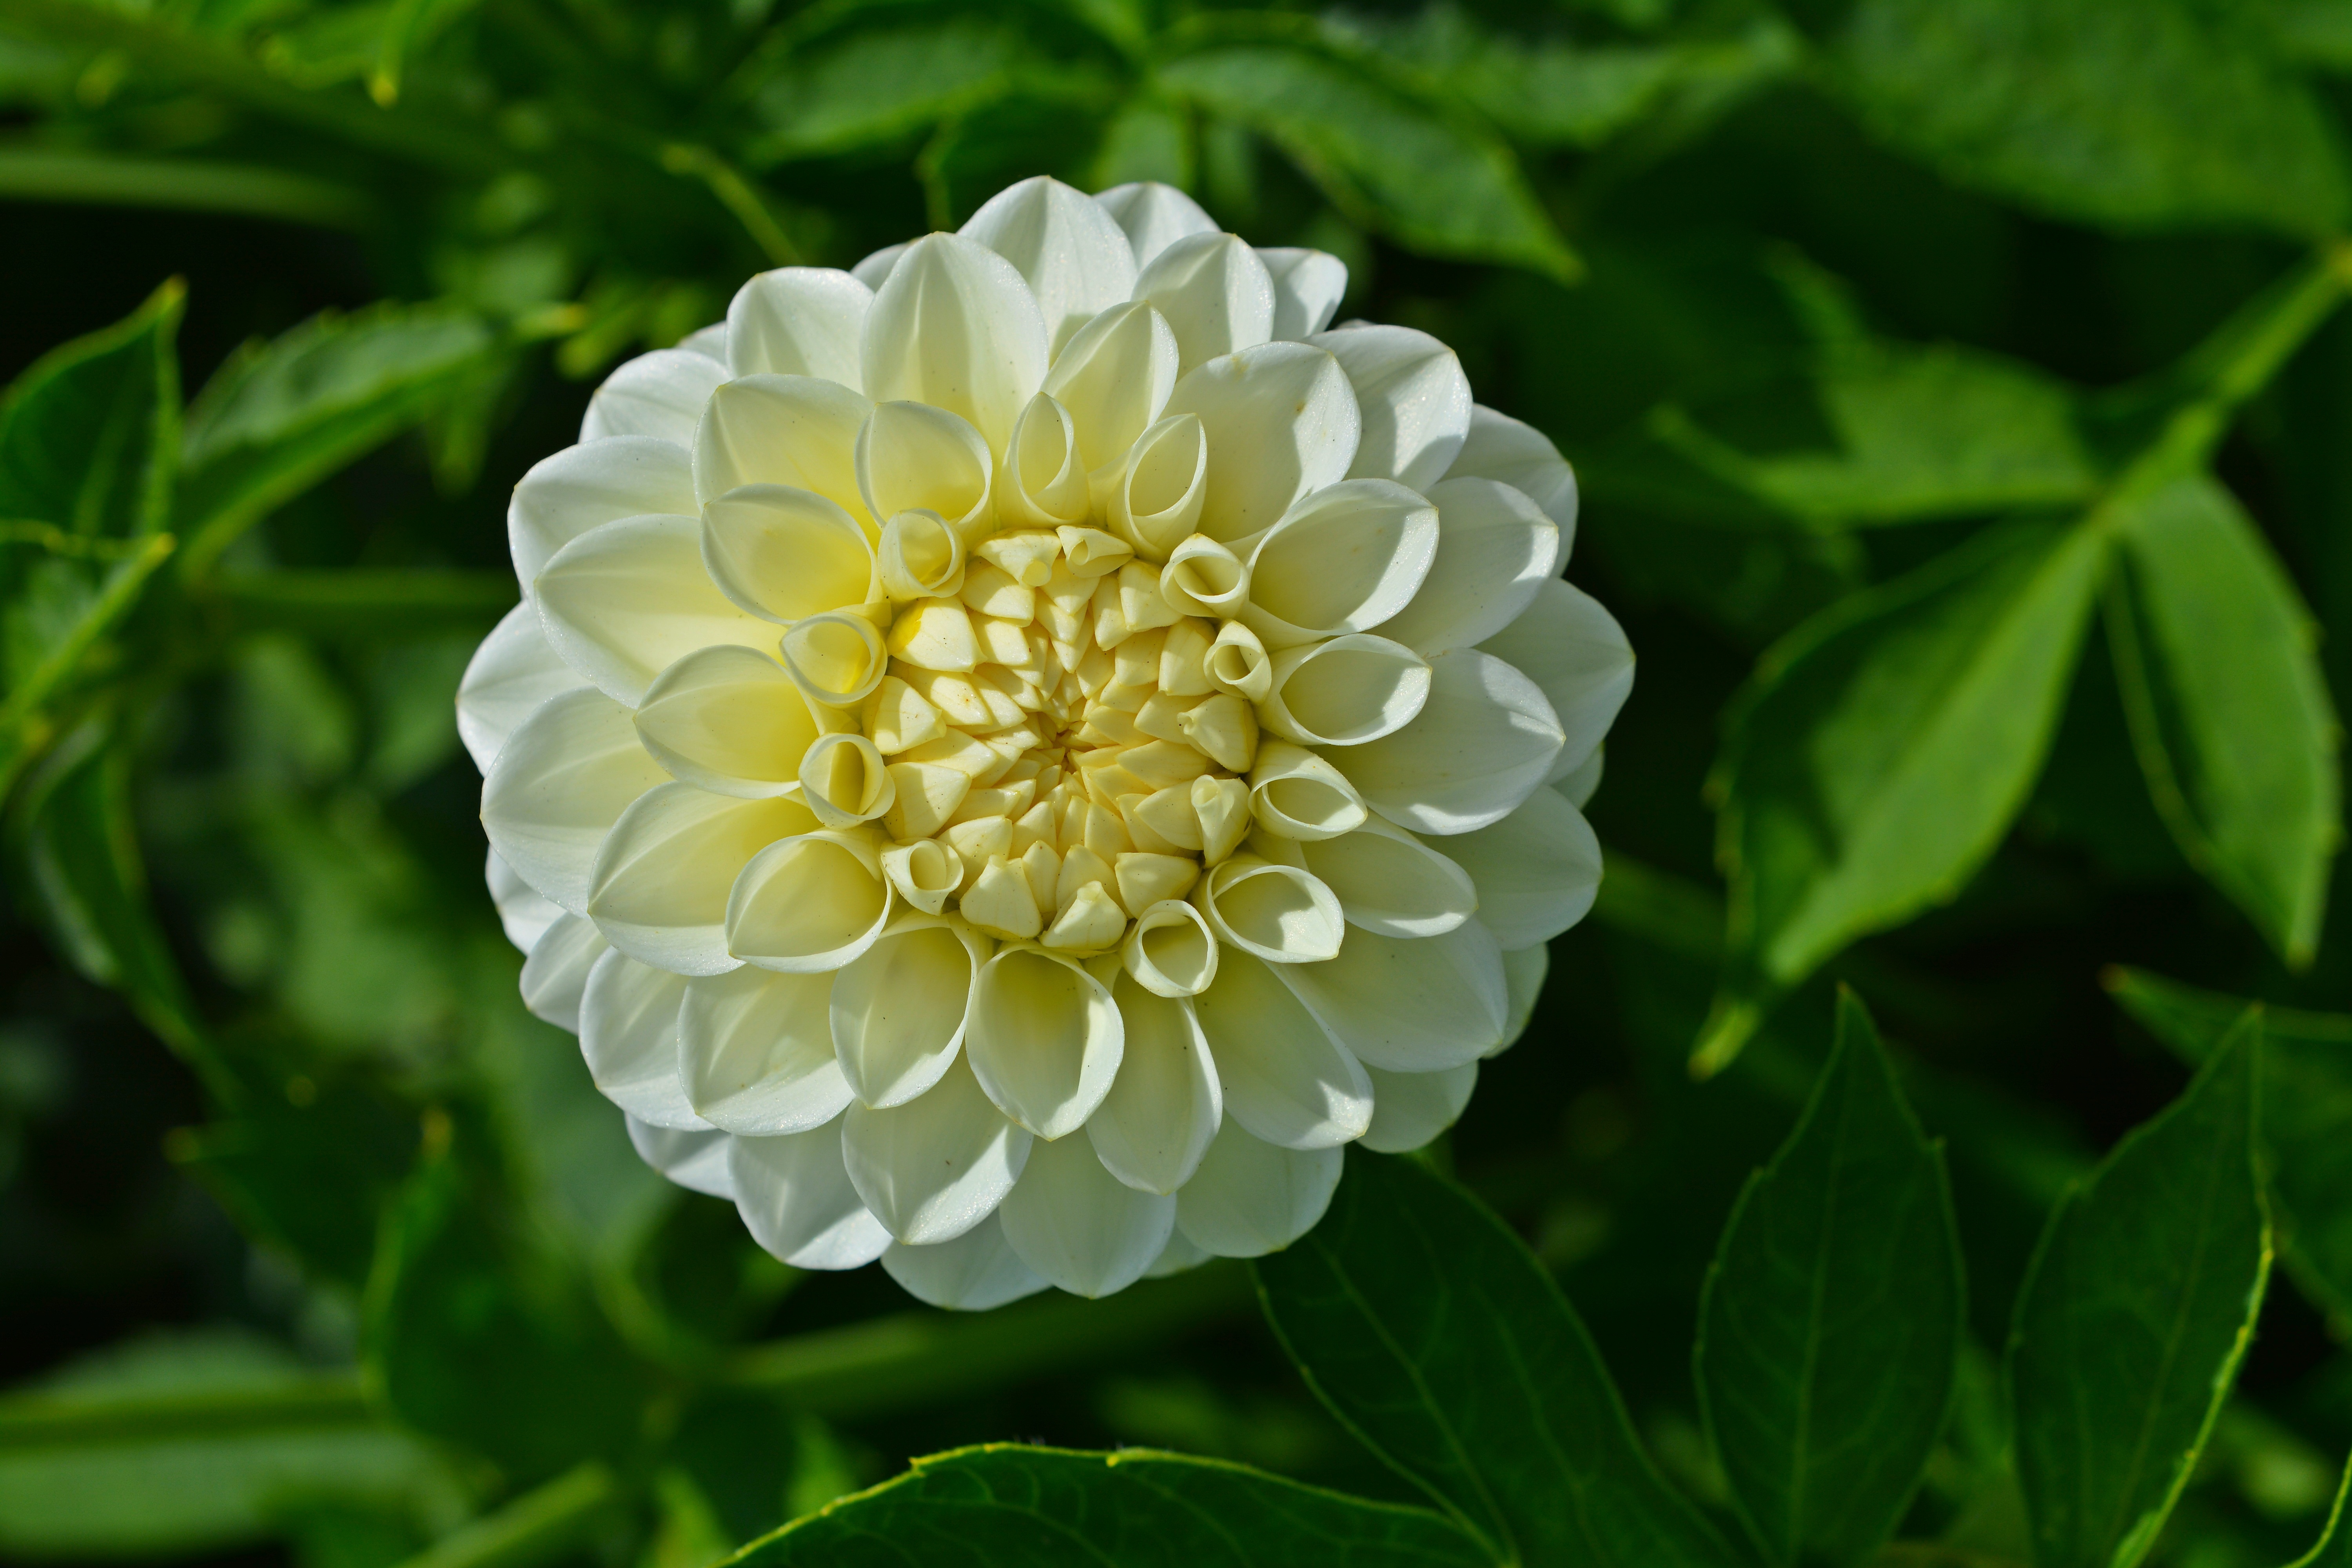
nature, blossom, plant, white, field, flower, petal, bloom, summer, daisy, botany, flora, dahlia, flower garden, macro photography, garden plant, flowering plant, daisy family, annual plant, land plant